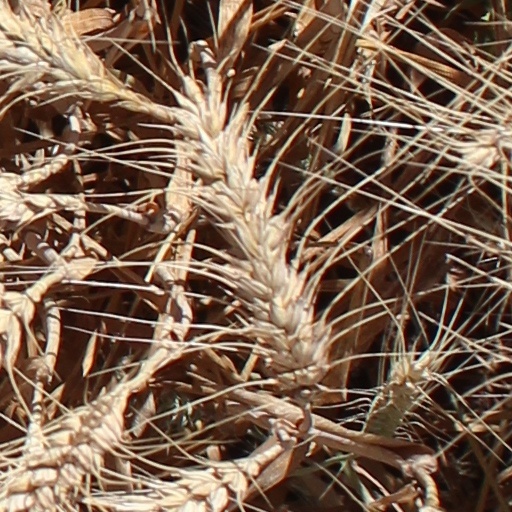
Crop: wheat